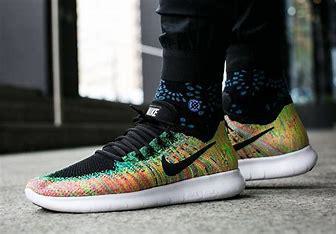
Brand: Nike
Model: Free RN 2017